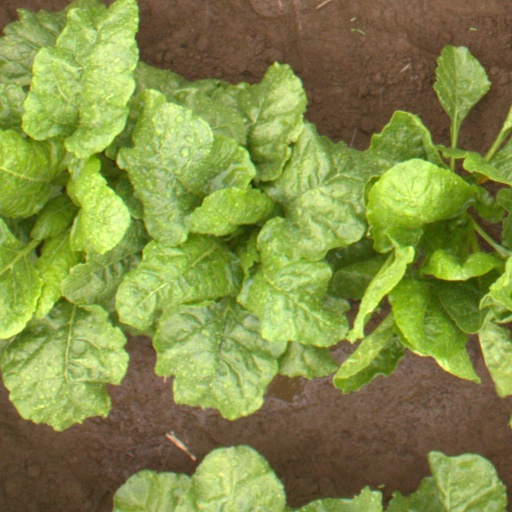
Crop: sugar beet